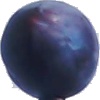
Label: Plum 3